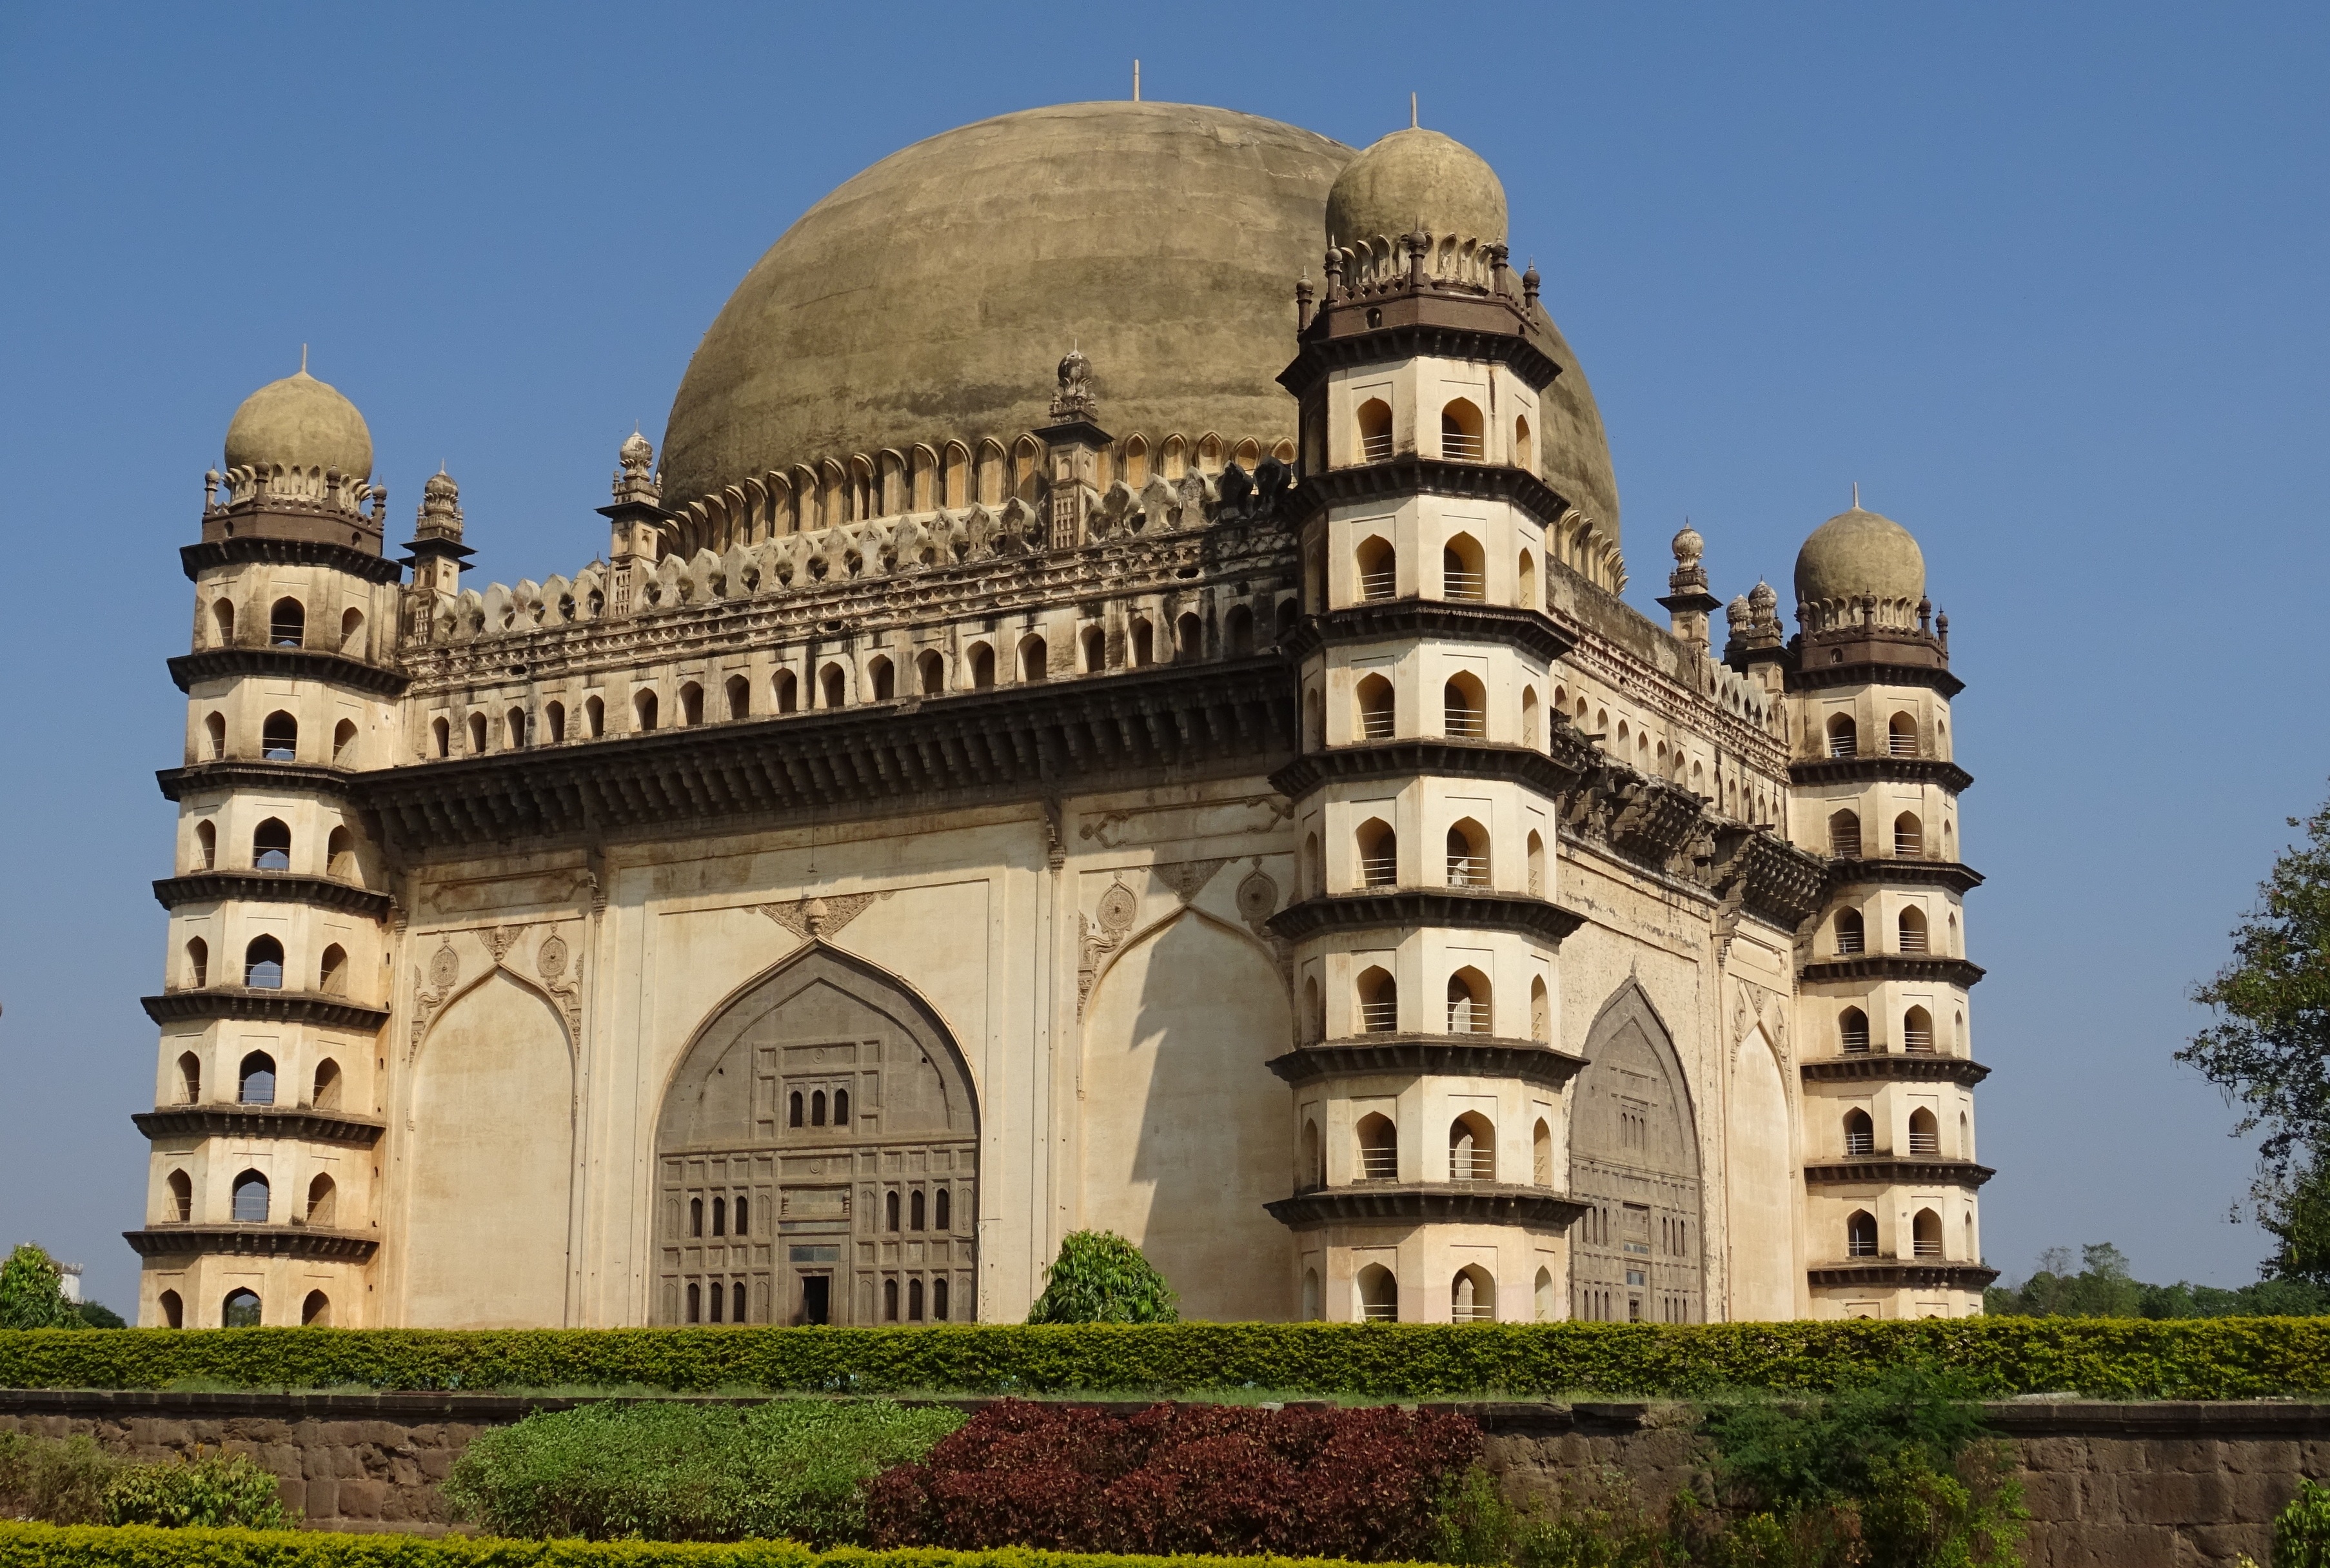
architecture, structure, building, chateau, palace, monument, landmark, tourism, place of worship, whisper, circular, monastery, islam, famous, india, historical, dome, tomb, edifice, mausoleum, bijapur, karnataka, gol gumbaz, mohammed adil shah, deccan, resonance, reverberation, unesco world heritage site, historic site, ancient history, byzantine architecture